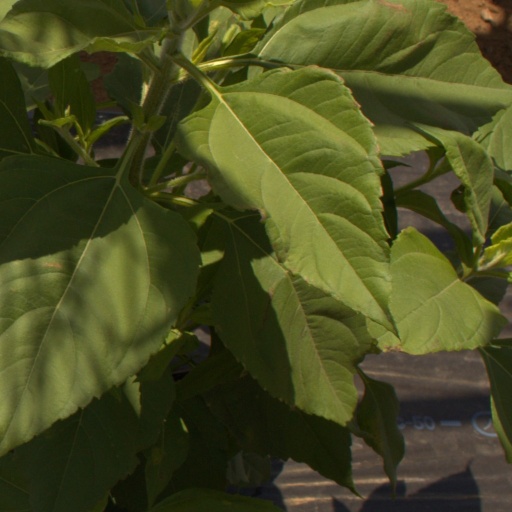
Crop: Jerusalem artichoke